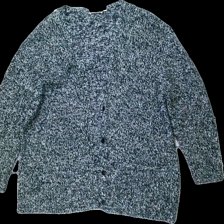
View: front
Type: Cardigan
Category: Ladies
Brand: Not in the list
Brand text on label: flou
Colors: Black, White
Material: 100% acrylic
Pattern: Other
Cut: Regular
Size: 48
Season: All
Damage location: bottom left
Damage 2 location: top left
Damage 3 location: top center
Price range: <50
Recommended usage: Export
Description: svart/vit melerad kofta med knappar, nopprig